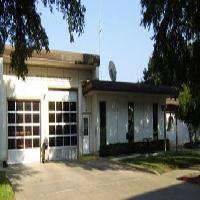
Weather: sun or clear